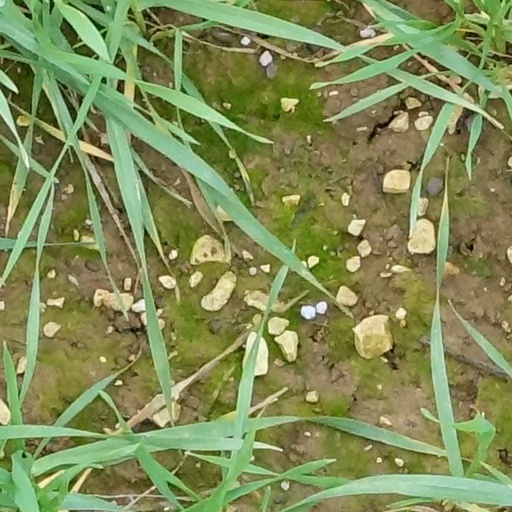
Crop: wheat